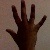
The image shows a hand gesture representing the number 5 in Indian Sign Language.